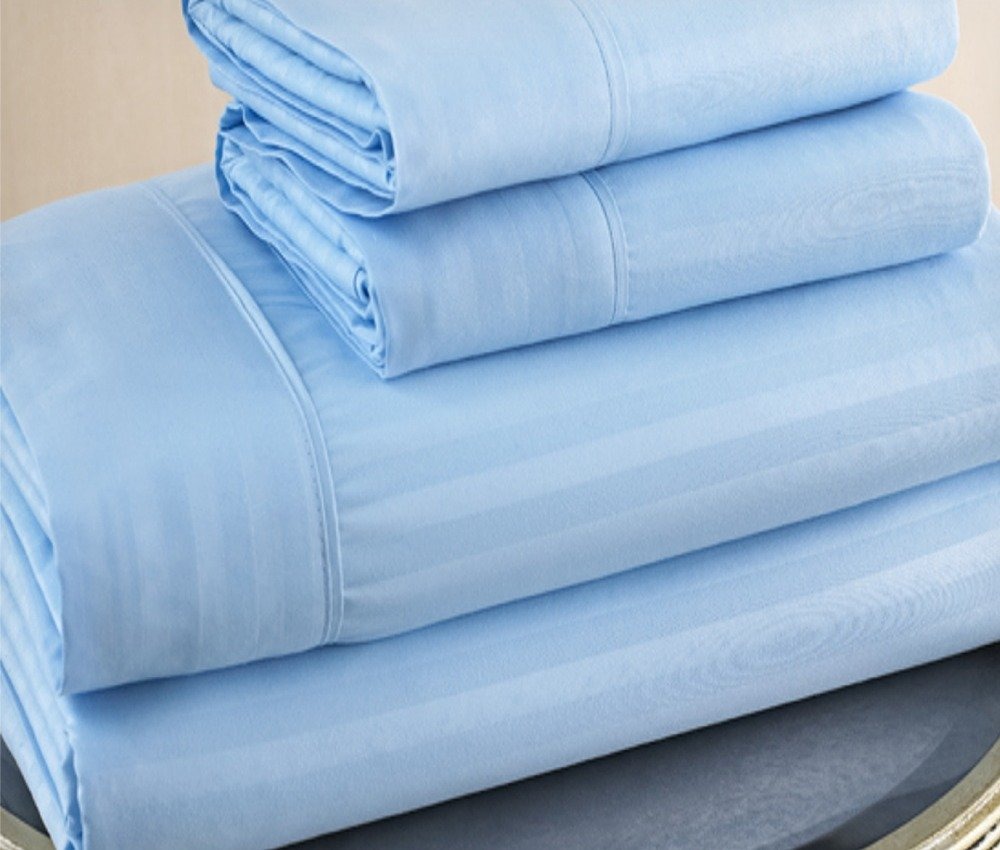
Item Name: 2 PACK: 4-Piece Blue Set Hotel Life Deluxe 100% Cotton Queen Sateen Sheet Set
Bullet Point 1: 300 Thread Count
Bullet Point 2: Luxurious Heavyweight Cotton Sateen
Bullet Point 3: Deep Pockets for up to 15 inch Mattresses
Bullet Point 4: 4 Standard Pillow Cases
Bullet Point 5: 2 Flat Sheets, 2 Fitted Sheets
Product Description: Live in luxury with these luxurious sheet sets. They feature a silky smooth 300 thread count, with a 100% cotton Sateen so your guaranteed to sleep comfortably. These sheets feature deep pockets for up to 15" extra large mattresses.
Value: nan
Unit: None

Price: 29.99